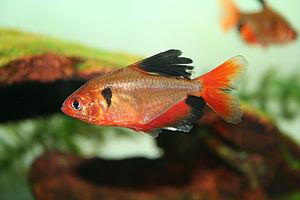
Le Tétra joyau, Tétra sang ou Tétra serpae est un poisson d'eau douce appartenant à la famille des Characidés. On le rencontre en Amérique du Sud, mais c'est aussi un poisson d'aquarium apprécié.